David Malyan

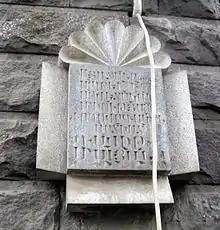
David Malyan's plaque in Yerevan

David Malyan studied at Armenian Drama studio in Tbilisi from 1922 to 1923 and worked in theaters in Yerevan, Tbilisi, Leninakan. He was one of the leading actors of the Sundukyan Drama Theatre of Yerevan since 1932.